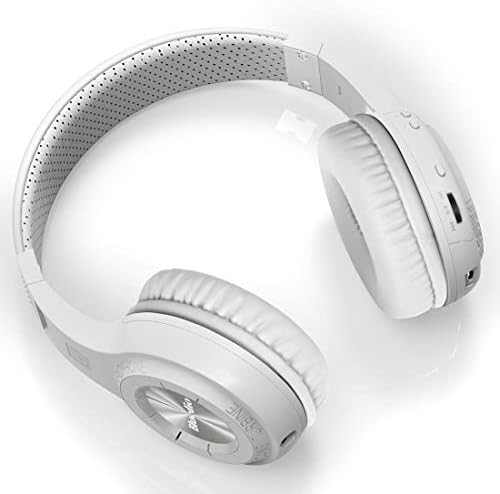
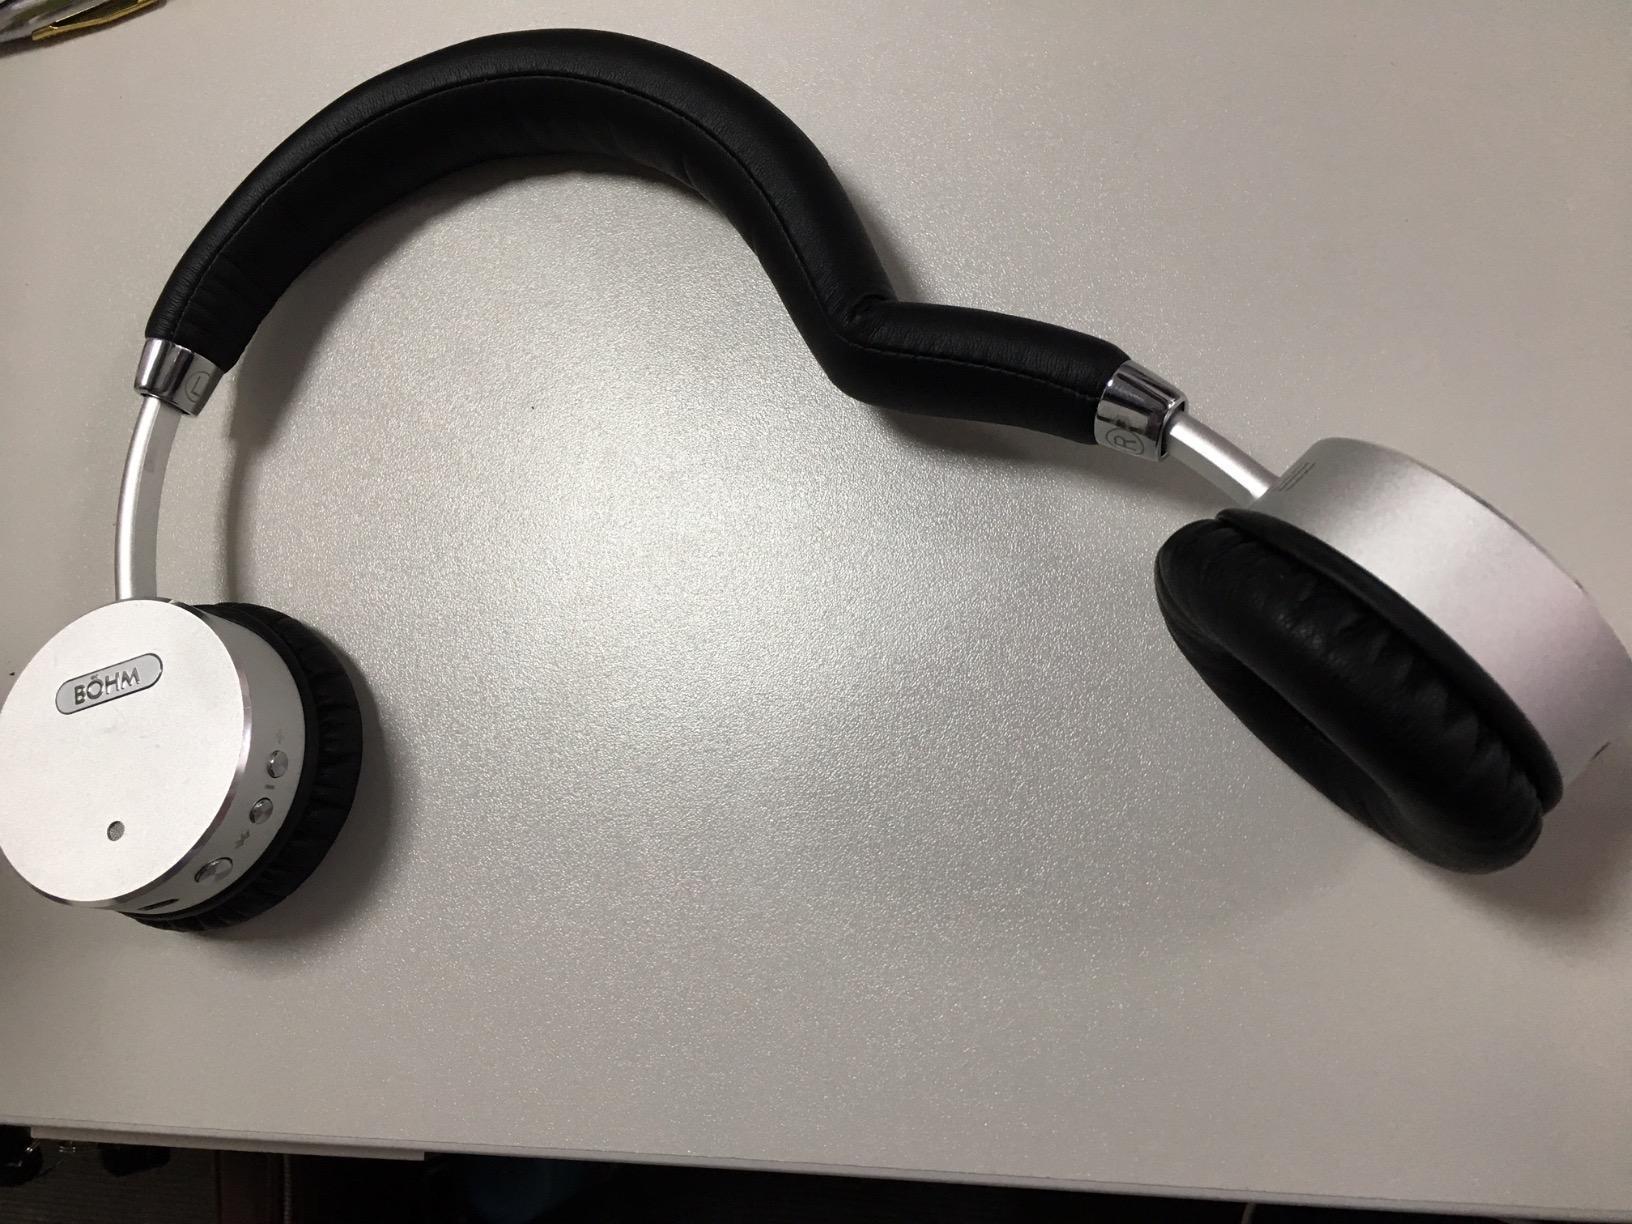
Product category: headphones
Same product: no